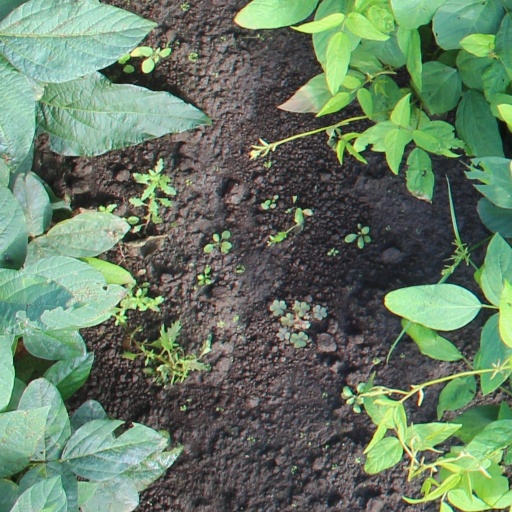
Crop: soybean